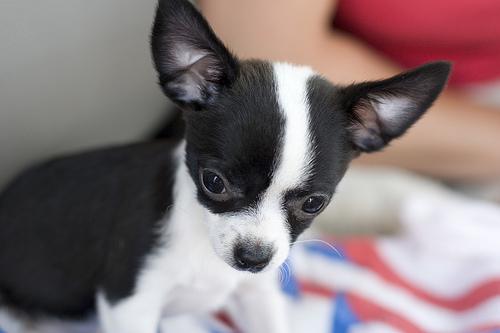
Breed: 420-n000124-Chihuahua